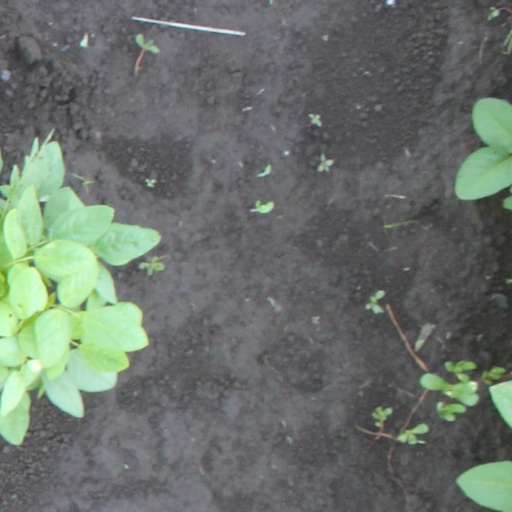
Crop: soybean